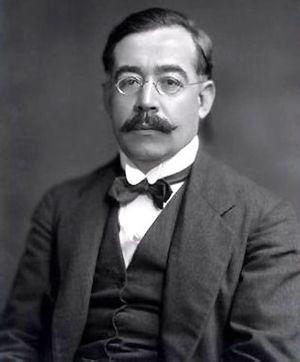
Leopoldo Lugones, né à Villa de María del Río Seco le 13 juin 1874, mort à Tigre le 18 février 1938, était un poète, romancier, auteur de nouvelles et essayiste argentin.